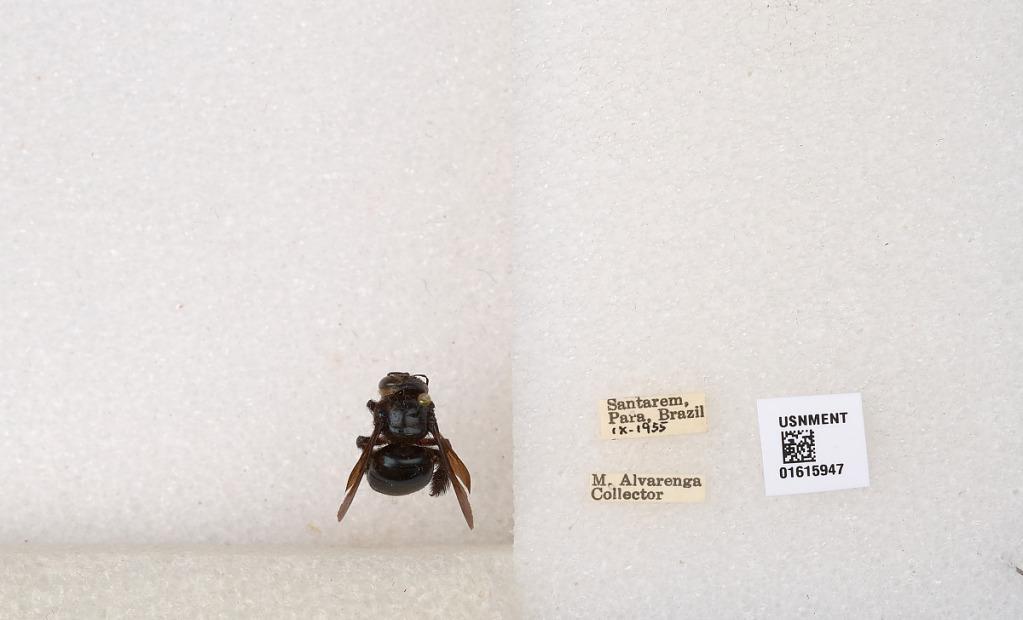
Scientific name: Xylocopa (Schonnherria) muscaria (Fabricius)
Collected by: M. Alvarenga
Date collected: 1955-9-1
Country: Brazil
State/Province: Para
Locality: Santarem